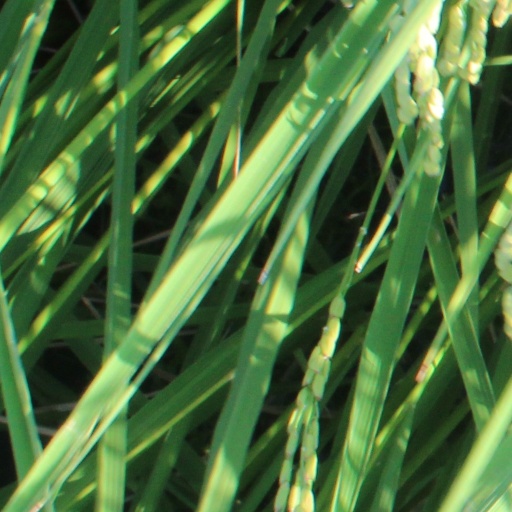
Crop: rice